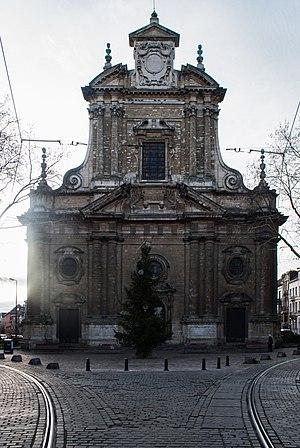
Photo de l'église de la sainte trinité
Cette page reprend une partie des bâtiments remarquables se trouvant sur le trajet de la ligne 81 du tramway de Bruxelles.